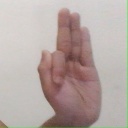
अक्षर: फ